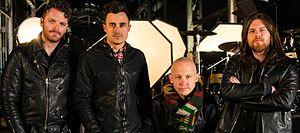
Joe King, né le 25 mai 1980 à Rochester dans l'État de New York, est le guitariste du groupe The Fray.
The Fray est un groupe de rock américain, originaire de Denver, dans le Colorado. Il est formé en 2002 par Isaac Slade et Joe King. Le groupe est complété par la suite avec Ben Wysocki à la batterie et Dave Welsh à la guitare.